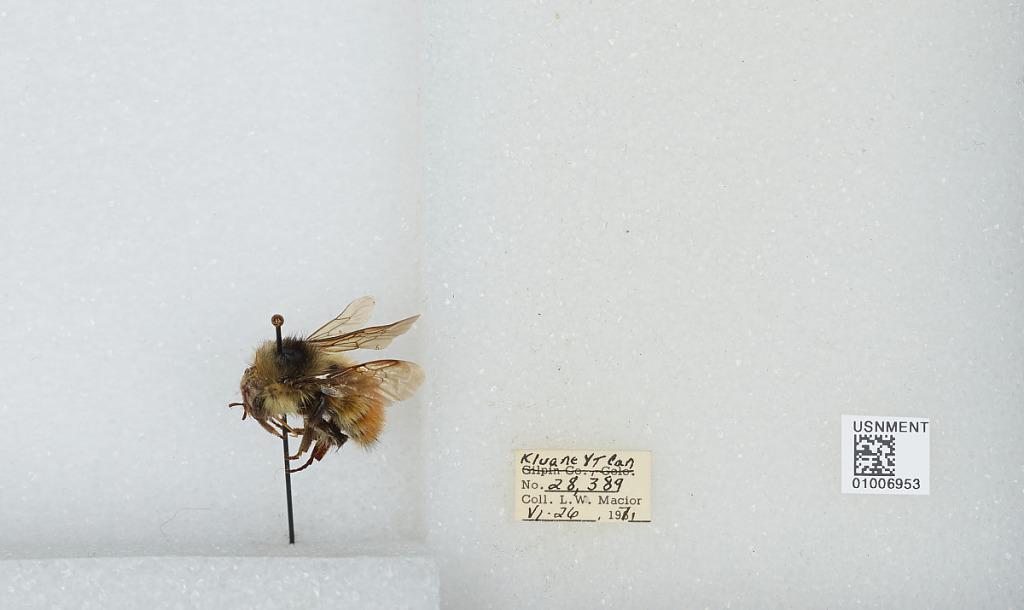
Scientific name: Bombus (Pyrobombus) flavifrons Cresson
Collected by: L. Macior
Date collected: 1971-6-26
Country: Canada
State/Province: Yukon Territory
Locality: Kluane
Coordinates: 60.75, -139.5